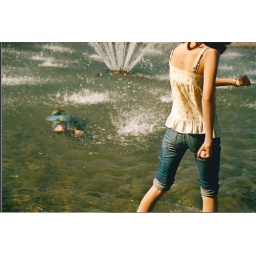
the little boy swimming in the water is hilarious to me because there was about 10 inches of water in the fountain.